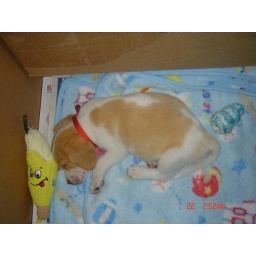
Sleeping in his box after playing with his banana